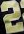
Number: 2